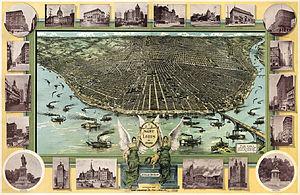
Saint-Louis est une ville indépendante du Missouri, deuxième plus grande ville de cet État américain du Midwest après Kansas City, et un important port sur le Mississippi. Elle est située à la limite orientale de l'État, à 418 km au sud-sud-ouest de Chicago.